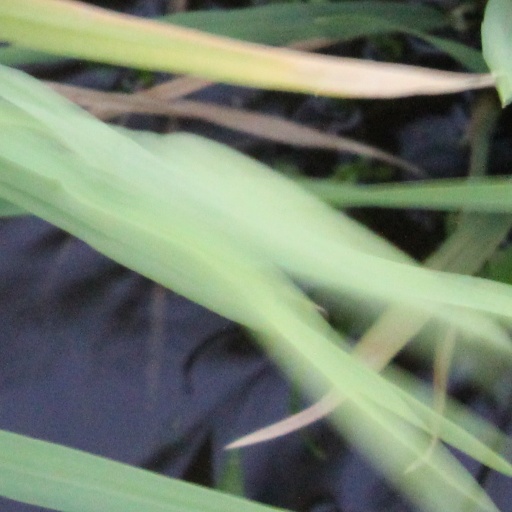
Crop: rice